James Gordon (Canadian musician)

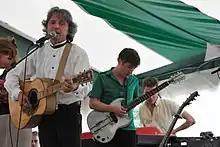
James Gordon performing at Hillside Festival in 2008. His sons, Evan and Geordie, are behind him.

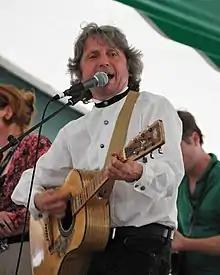
James Gordon performing at Hillside Festival in 2008.

James Gordon used to perform with David Archibald as "Jim and Dave", producing family-oriented musicals.